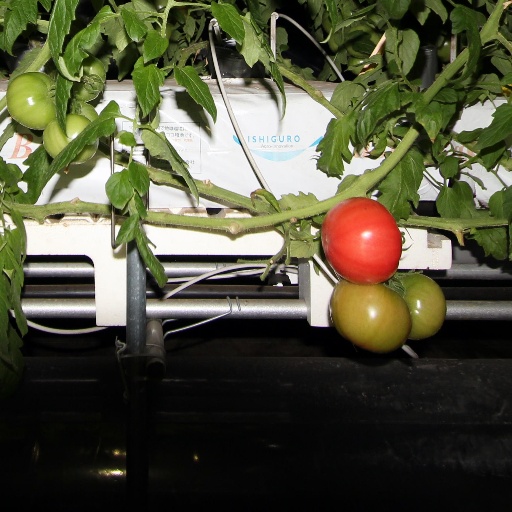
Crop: tomato